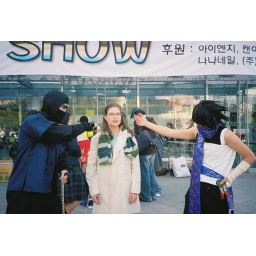
Two cosplay (costume play) ninjas attacked me near the bus stop at this convention center near the flower market in Seoul.